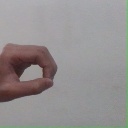
अक्षर: औ